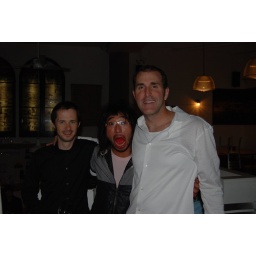
That dude in the white shirt must be in the NBA